Opera in Scotland

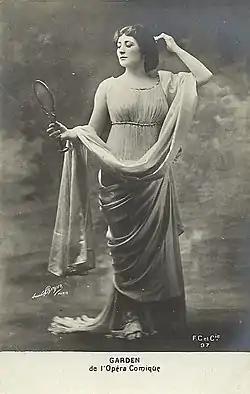
Mary Garden in the opera "Thaïs"

Opera was a late starter in Scotland. Originating in Italy, c. 1600, where it was fostered under courtly patronage, the art form eventually spread over most of western Europe and beyond. However, the 17th and early 18th centuries were a tumultuous period in Scottish history. Not only was the country riven, first by religious conflict and later Jacobitism, but the departure of court and parliament to London removed potential sources of support and patronage. Theatre did not flourish in this period either. John Home's "Douglas" was heavily criticised by the more traditionally minded elements within the Church of Scotland. This held back the development of a Scottish theatre tradition which could have supported opera. Johnson pointed to other possible reasons including the relative poverty of Scotland. The traditionally Calvinistic outlook of the Scottish middle class in the Victorian era, which frowned upon public entertainments in pursuit of pleasure and promoted thrift, not ostentation, may also have inhibited the kind of municipal patronage which enabled opera's transition from a predominantly aristocratic art form to one increasingly patronised by the bourgeoisie in 19th-century Europe.